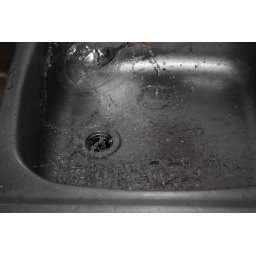
water in sink